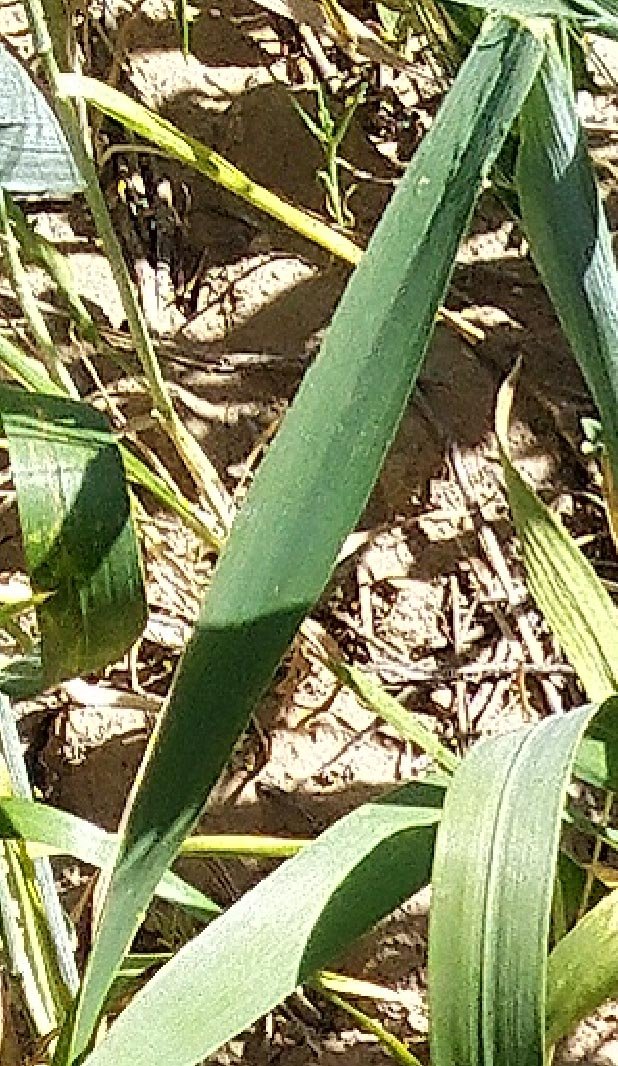
Label: Wheat___Healthy